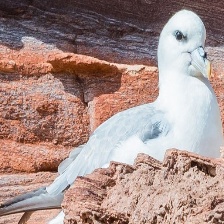
Species: NORTHERN FULMAR
Scientific name: FULMARUS GLACIALIS